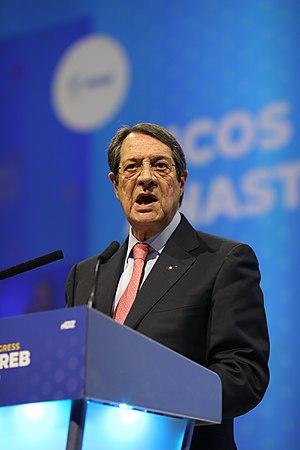
Le président de la république de Chypre est le chef de l’État chypriote, dont les compétences politiques et institutionnelles sont régies par le titre III de la Constitution de la République de Chypre.